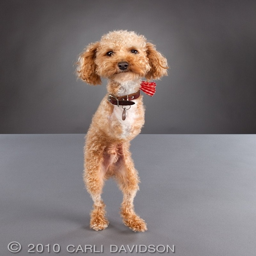
all pets need love <3 no matter what their disability is .